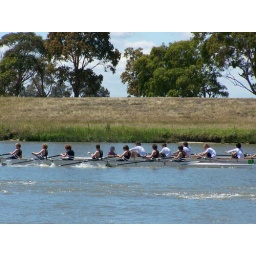
CGS boys Div 1 boat - Haileybury in the white shirts